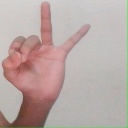
अक्षर: ण